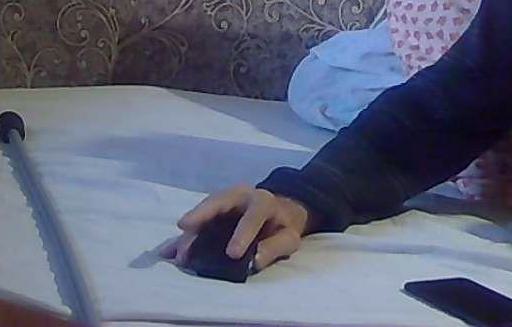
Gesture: no_gesture